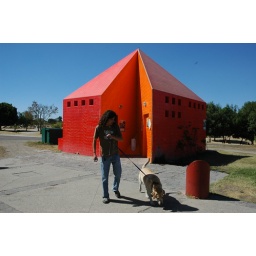
Ahlam (Panther) with Breta the dog at the bathroom in the park, Gualadajara, Mexico